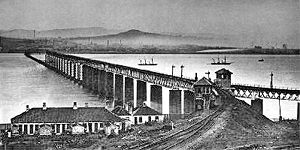
Tay Rail Bridge
Tay Rail Bridge
Den første Tay Bridge over fjorden Tay ved Dundee i Skotland var en kassebro med en enkeltsporet jernbane. Broen blev færdiggjort den 31. maj 1878.